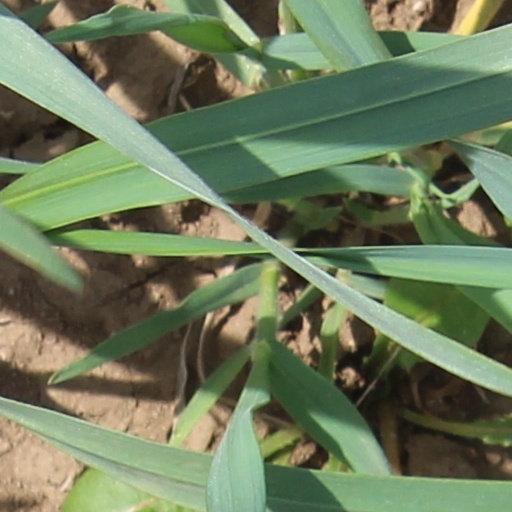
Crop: wheat